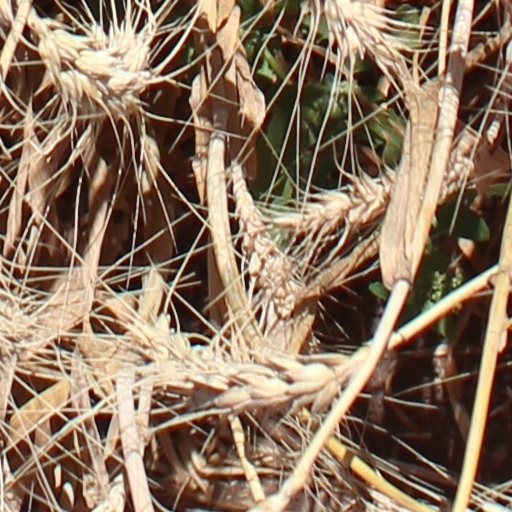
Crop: wheat